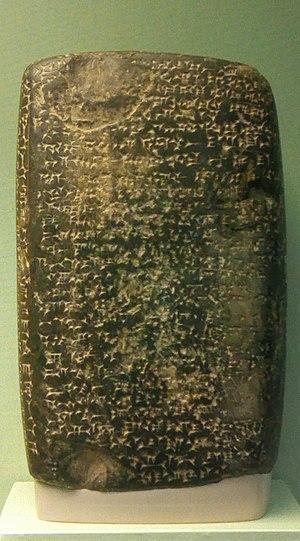
Tablette en pierre, inscription royale de Tukulti-Ninurta Ier (1243-1207 av. J.-C.) commémorant ses campagnes militaires et la fondation d'une nouvelle capitale, Kar-Tukulti-Ninurta. ME 115692. D'autres versions existent à Berlin (VA 8253 et 8834).
Tukulti-Ninurta Iᵉʳ était un roi d'Assyrie de 1245 à 1208 ou 1233 à 1197.
Kar-Tukulti-Ninurta est une ville de l’Assyrie antique, dont les ruines se trouvent sur le site actuel de Tulul al'Aqir, à 3 km au nord d’Assur, sur la rive droite du Tigre. Cette cité fut fondée à la fin du XIIIᵉ siècle av. J.-C. par le souverain Tukulti-Ninurta Iᵉʳ, qui lui a donné son nom. Il y fit ériger des murailles, un vaste palais ainsi que plusieurs temples, qui ont été fouillés par des équipes allemandes dans les années 1910 et à la fin des années 1980. Cette cité fut rapidement délaissée après l'assassinat de son fondateur, et ne fut que peu occupée par la suite. Elle constitue un précédent pour les capitales royales qui furent fondées par la suite par plusieurs rois assyriens.